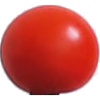
Label: Tomato Cherry Red 1